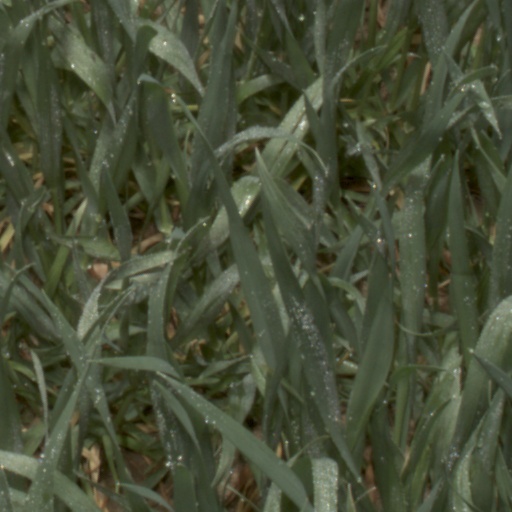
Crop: wheat